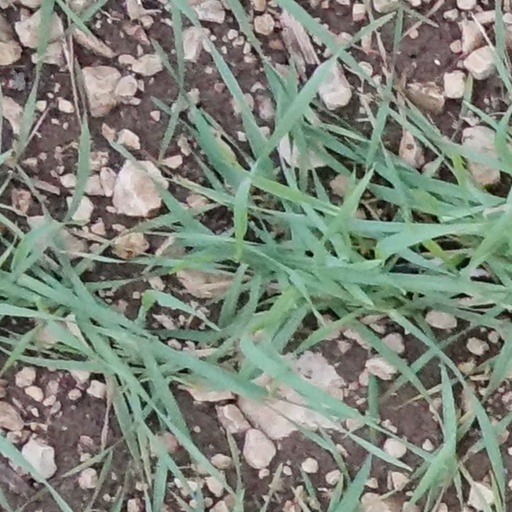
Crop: wheat